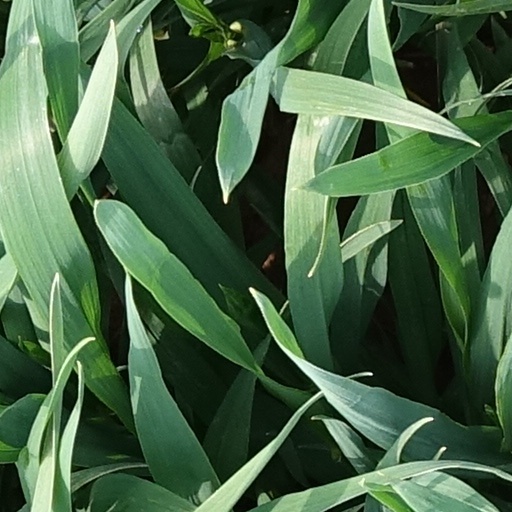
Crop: wheat